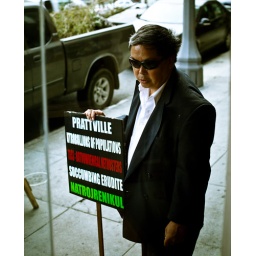
Frank was explaining the meaning of his sign to somebody that was sitting by the window.